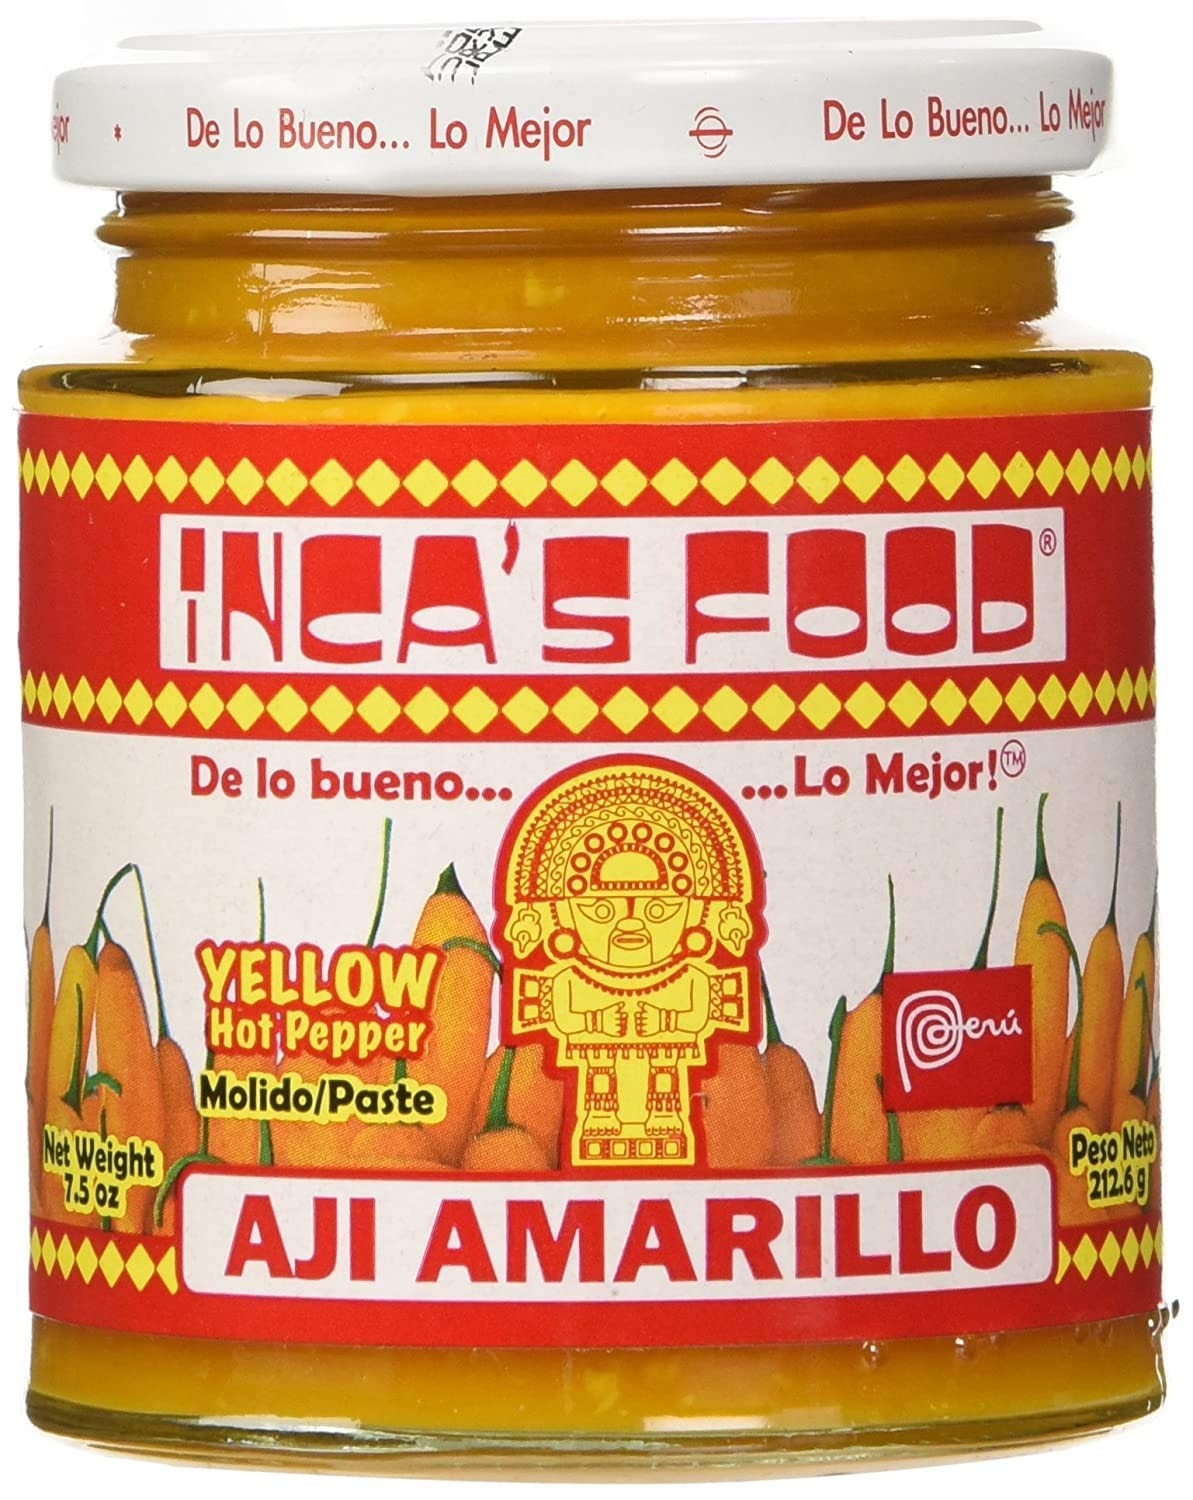
Item Name: Inca's Food Aji Amarillo Paste - Hot Yellow Pepper Paste, 7.5 Oz Jar - Product of Peru (Pack of 2)
Value: 15.0
Unit: Ounce

Price: 10